Maurice Ephrussi

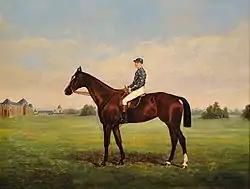
Maurice Ephrussi's Prix de Diane winner Serpolette II at Chantilly

Maurice Ephrussi (18 November 1849 – 29 October 1916) was a French banker and horsebreeder.